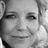
Emotion: happy